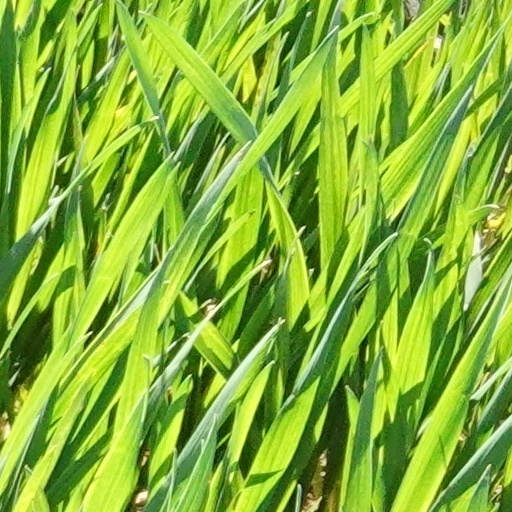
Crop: wheat